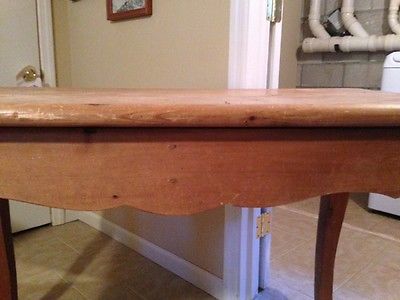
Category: table